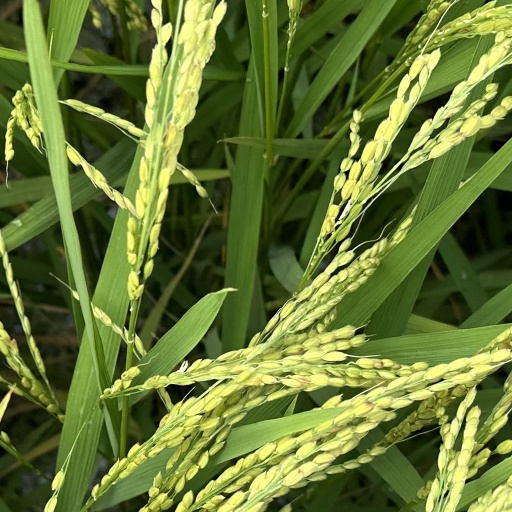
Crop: rice